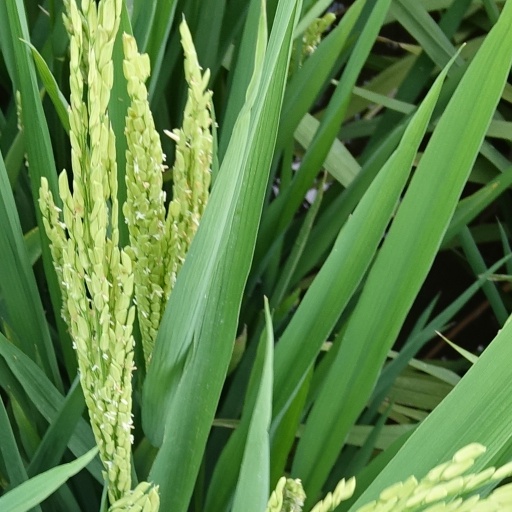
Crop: rice